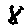
Label: 8